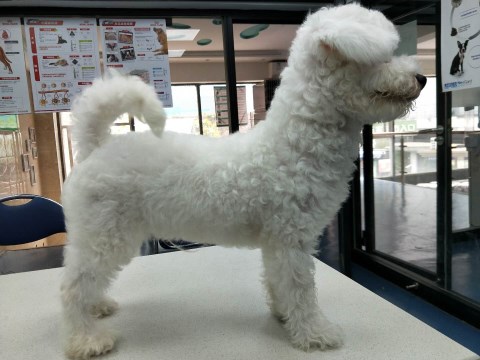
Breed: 3083-n000117-Bichon_Frise